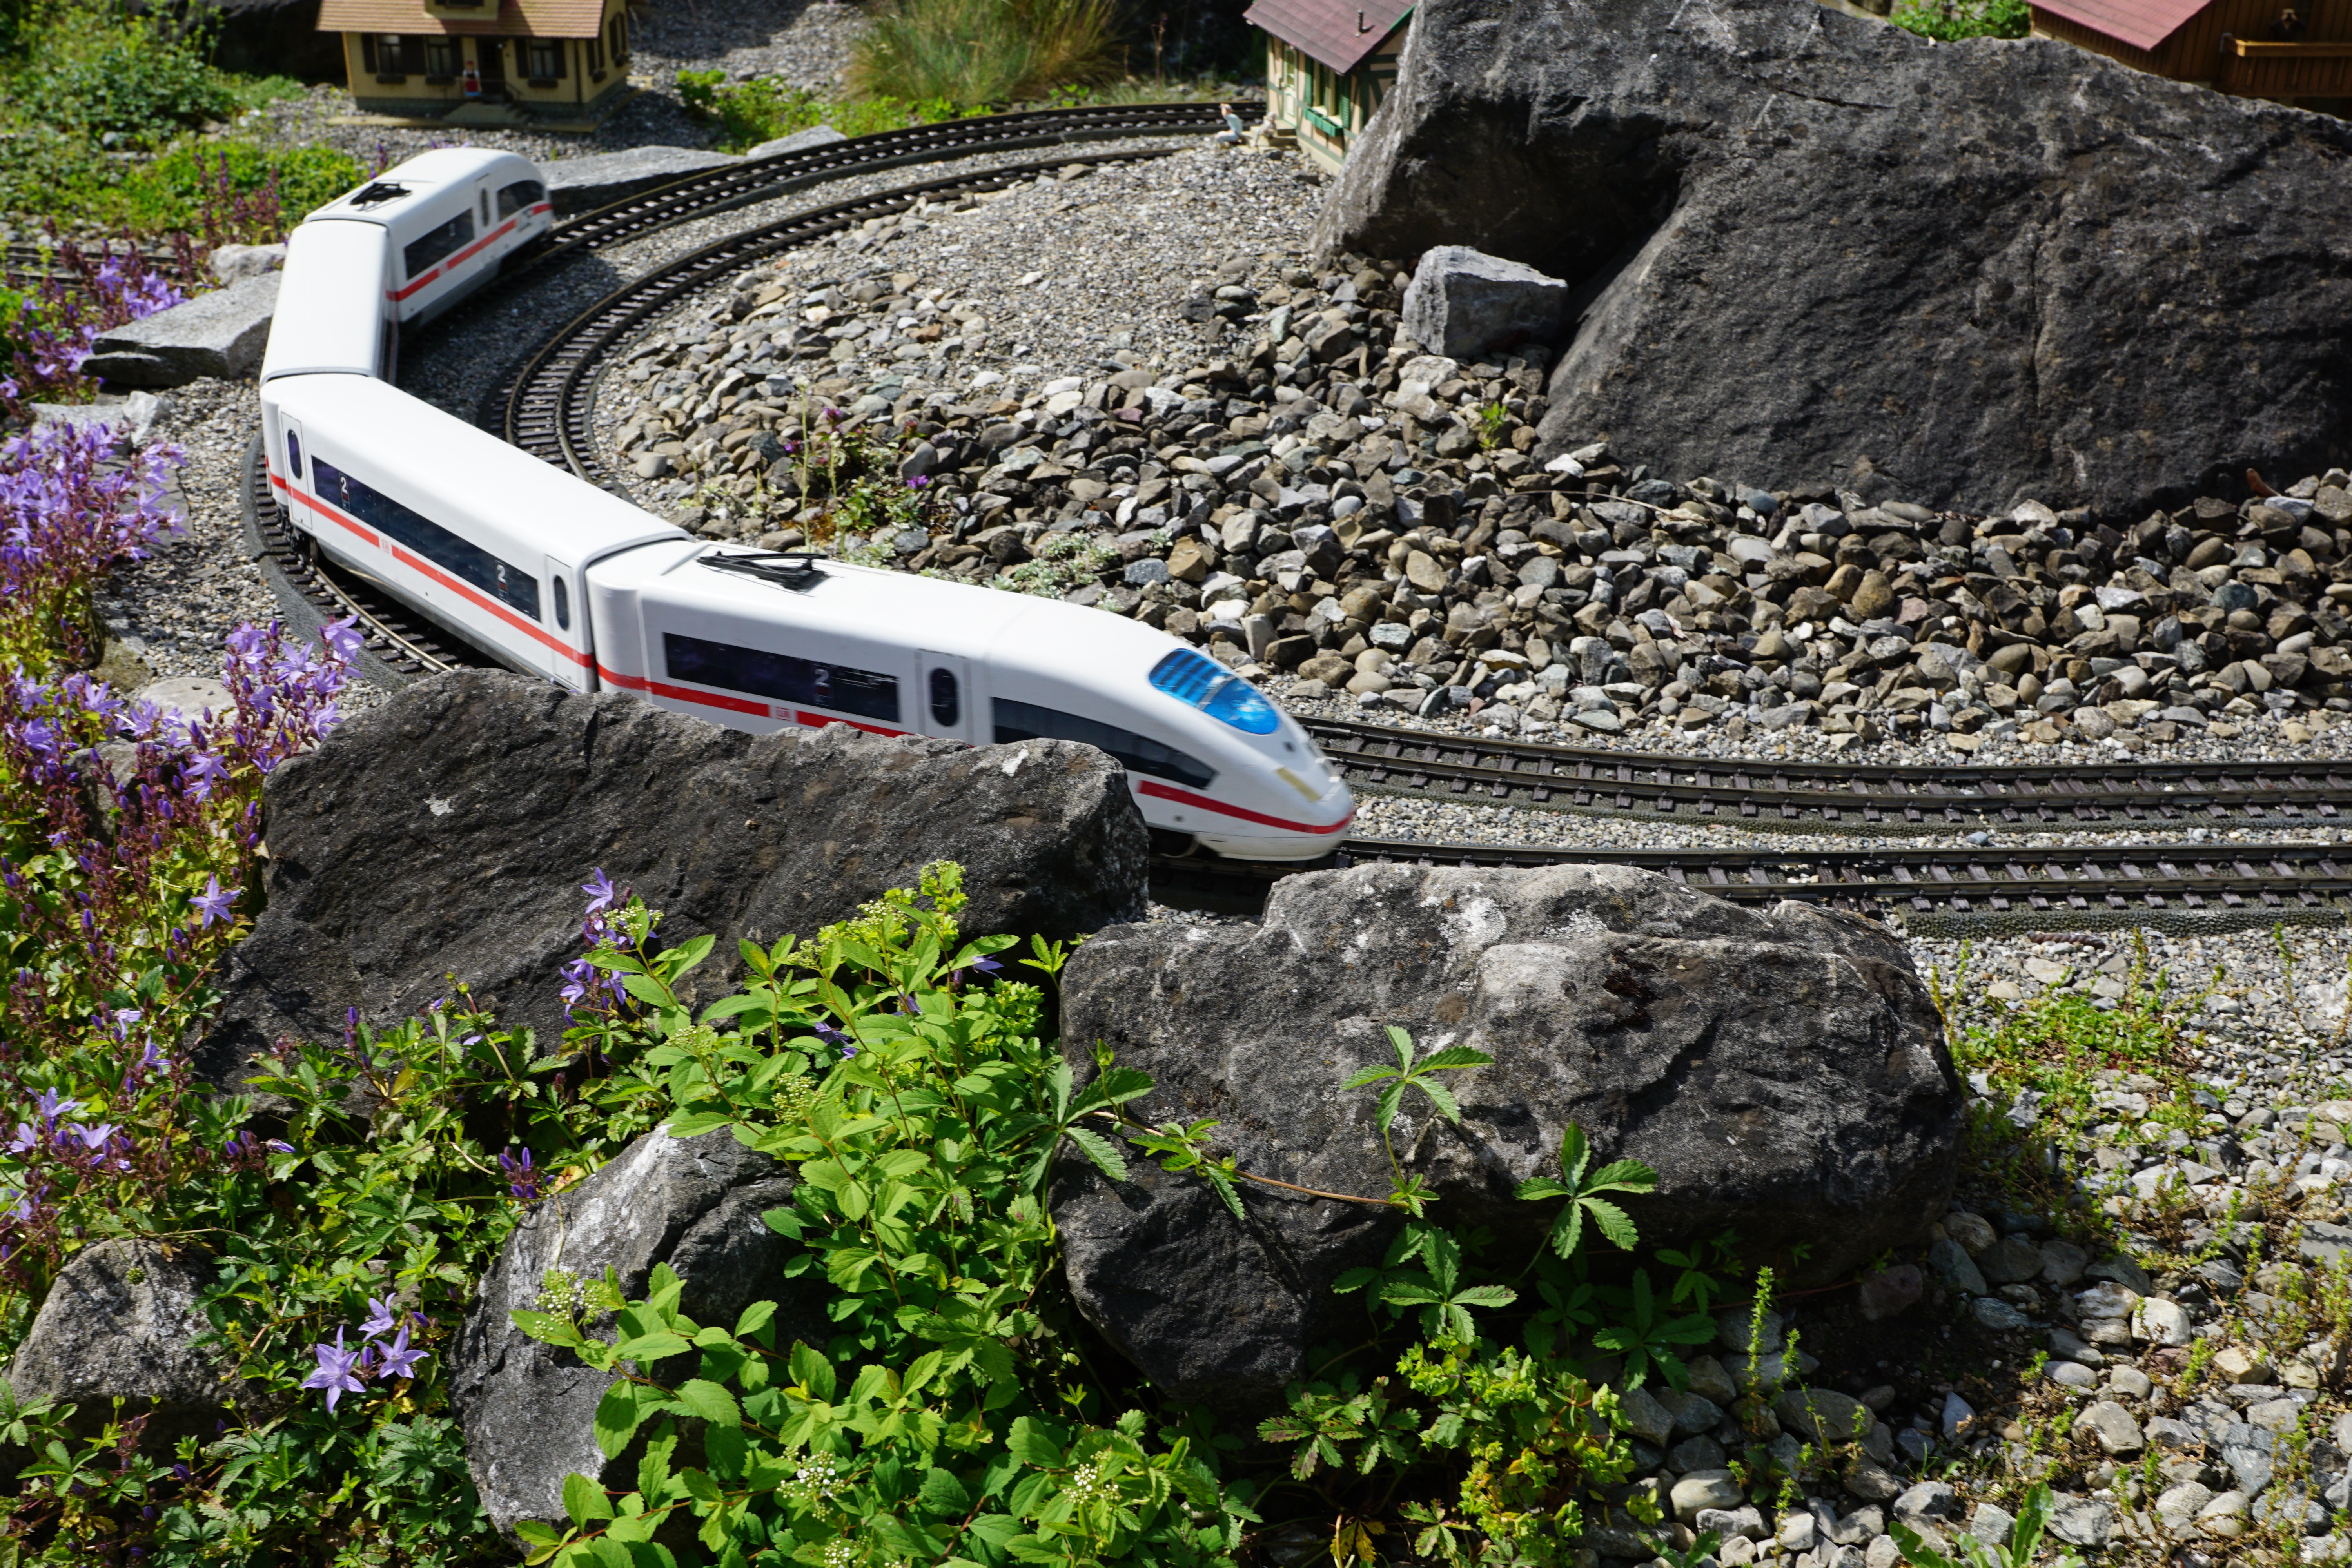
nature, track, railway, train, transport, vehicle, soil, garden, miniature, seemed, mainau